Homebuilt aircraft

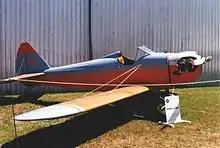
A typical wood and fabric construction amateur-built, the Bowers Fly Baby.

A small number of jet kitplanes have been built since the 1970s, including the tiny Bede Aircraft BD-5J.